Buddhist mythology

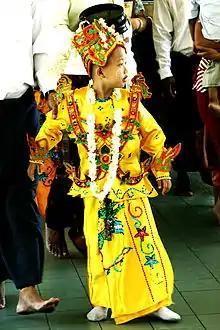
The royal outfit worn by novitiates-to-be before their samanera ordination.

Animals feature prominently in Buddhist myths, whether domesticated beasts like the cow or the cat, or wild beasts such as the lion or crocodile. The Jātakas frequently feature talking animals and common fable tropes such as the donkey that clothes himself in a lion's skin. A distinctive feature of Buddhist tales, however, is that the ethical implications of such talking beasts are not dismissed. Instead, it is in dialogue with talking beasts that ethics of non-violence and restraint in killing animals are developed. In some Jātakas it is also common that an animal acts in a more moral manner than a human.